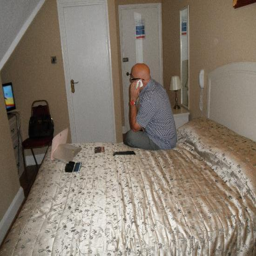
the manor at person : the room check out the roof !